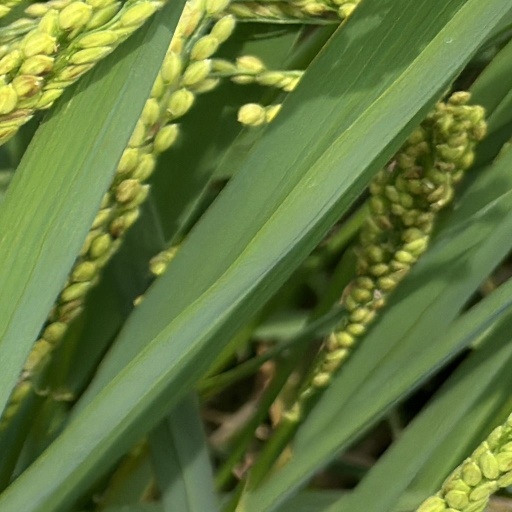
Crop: rice